Tomazinho Futebol Clube

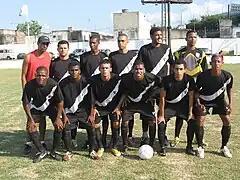
Team photo from the 2011 season

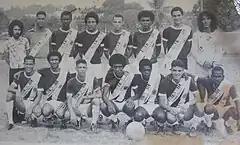
Team photo from the 1976 season

Tomazinho Futebol Clube, commonly known as Tomazinho, is a Brazilian football club based in São João de Meriti, Rio de Janeiro state.